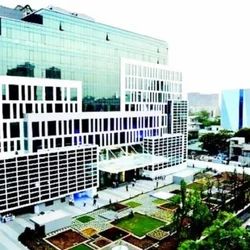
Label: Structural_engineering_solution_for_Commercial_Complex